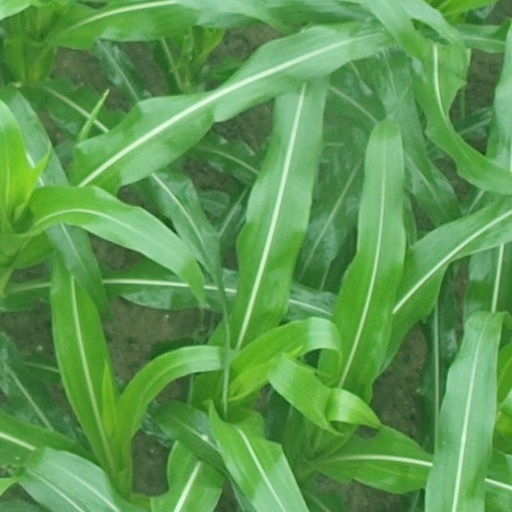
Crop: maize; corn